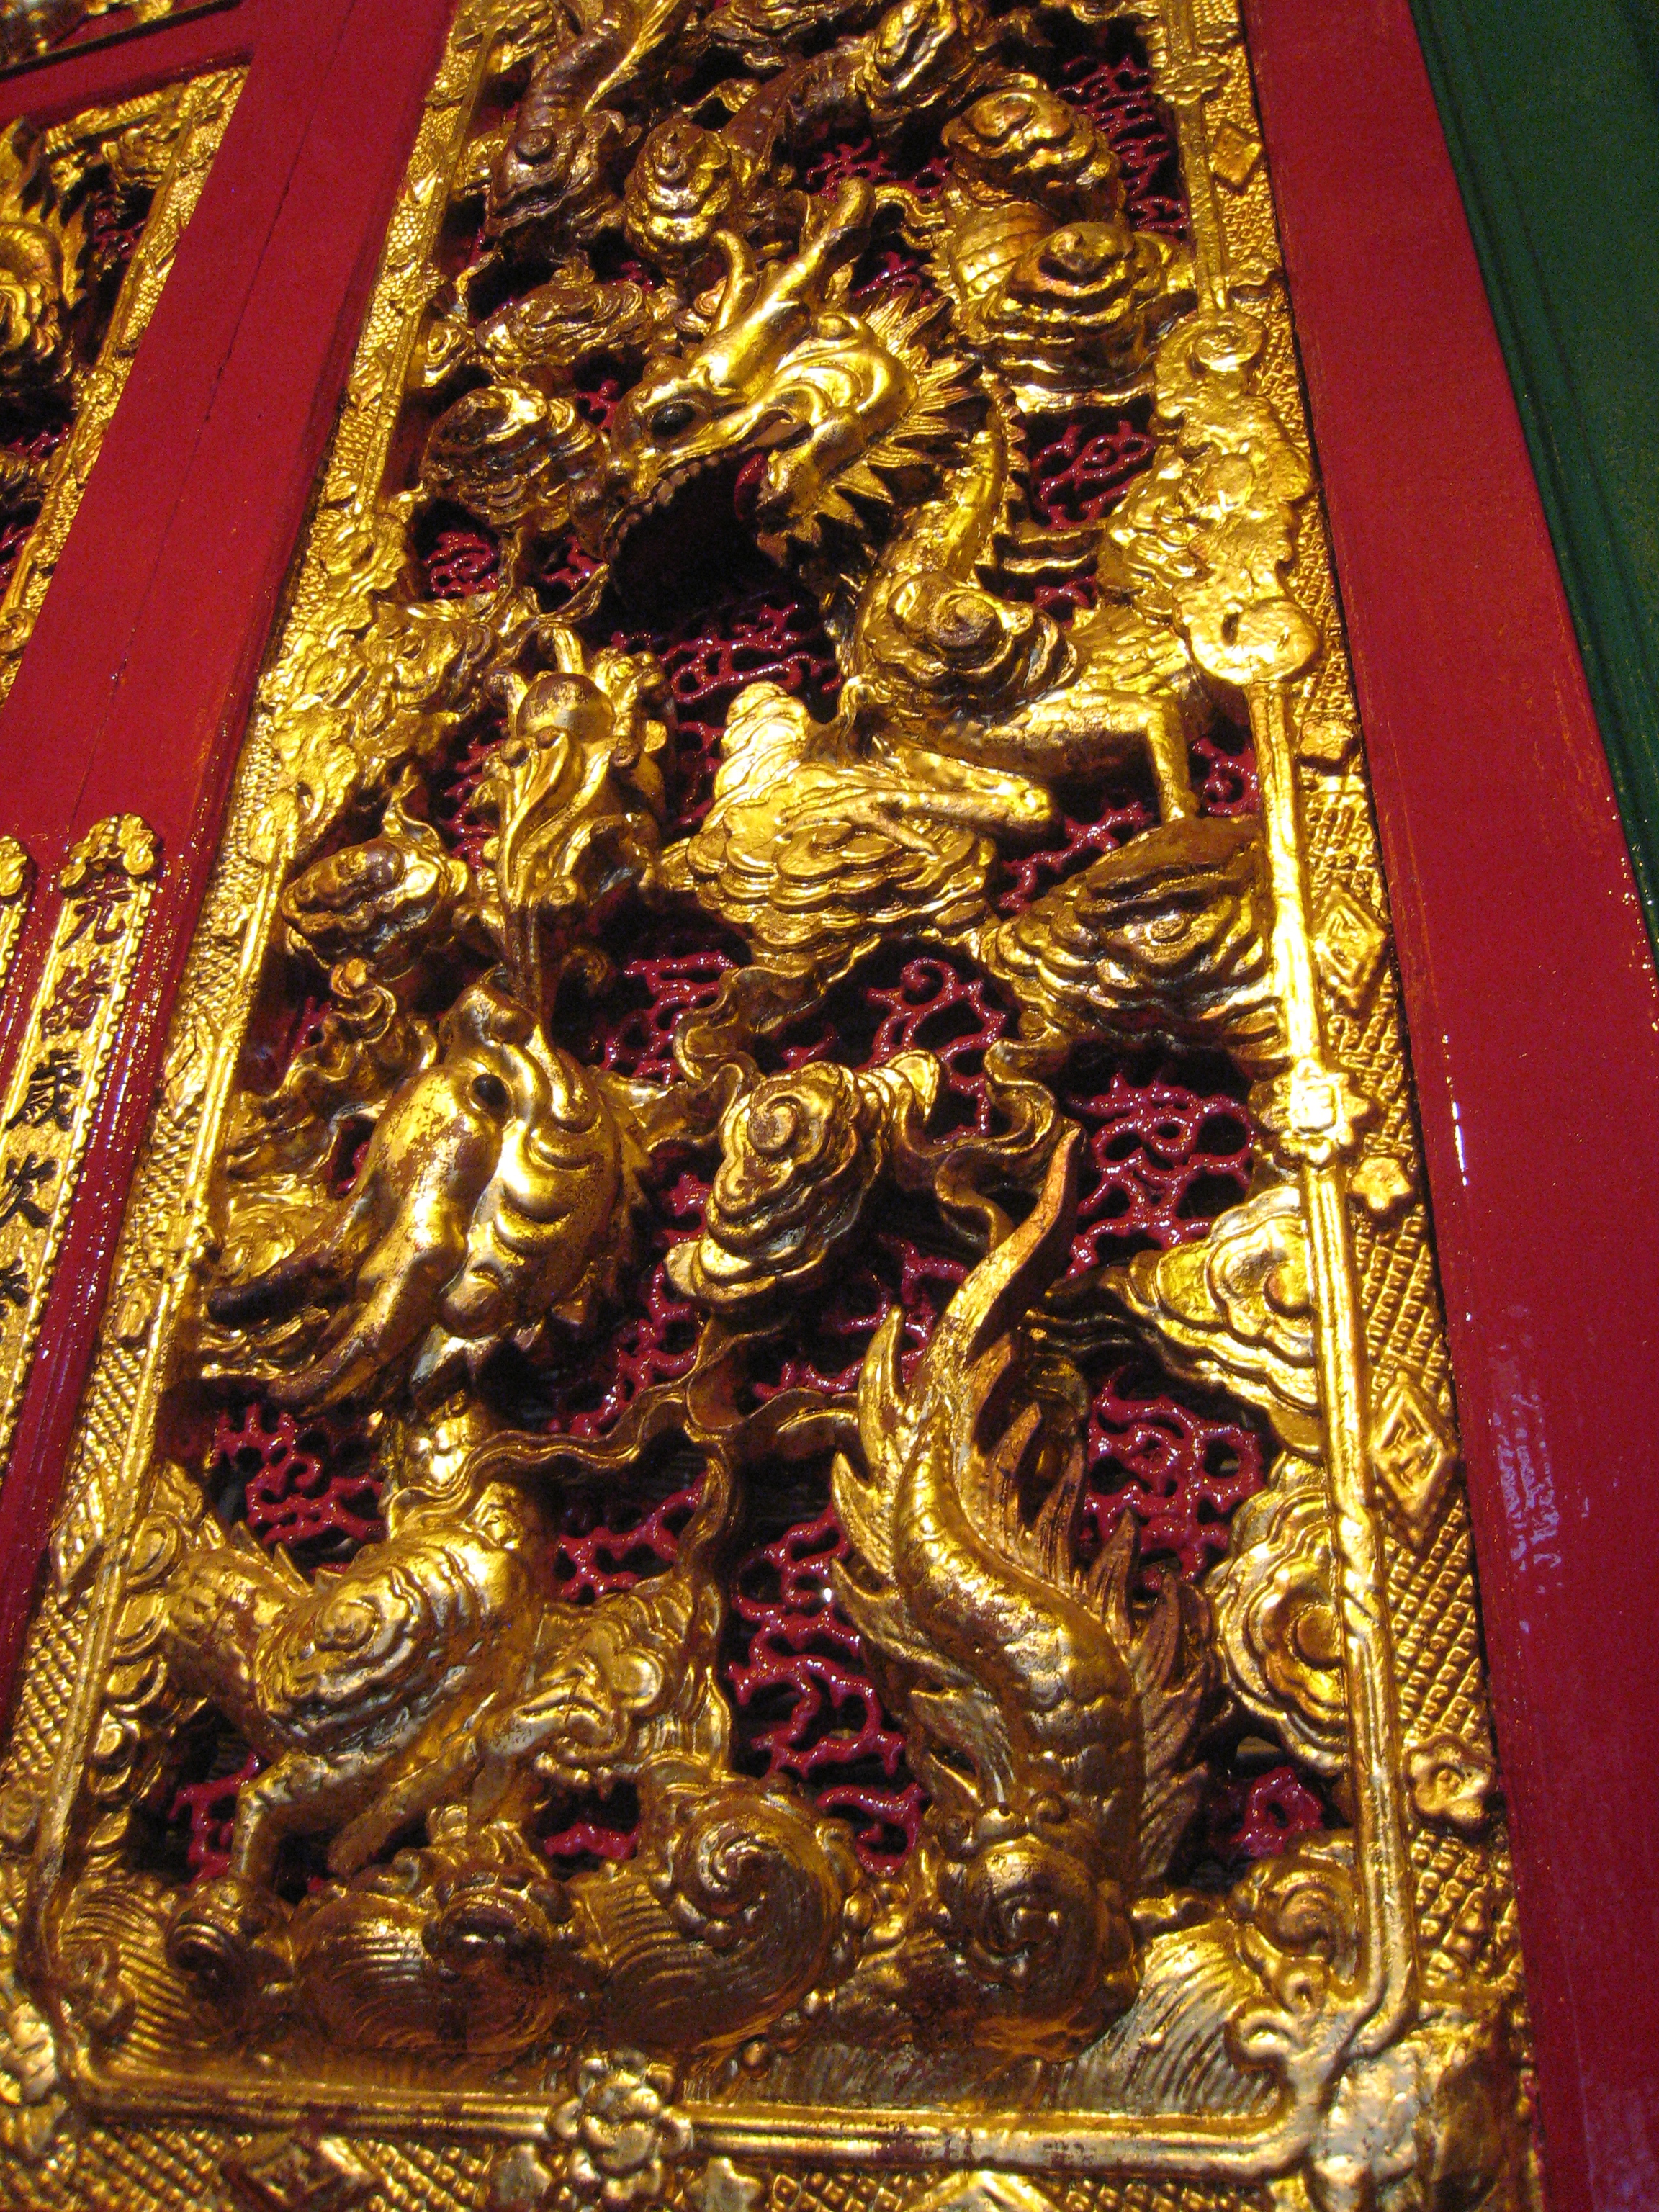
painting, art, gold, temple, carving, hongkong, wat, ancient history